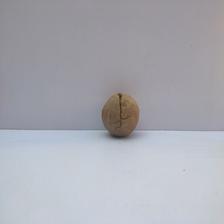
Size: Spoiled